Pancit Malabon
Also known as:
bcl - Central Bikol: Pansit Malabon
jv - Javanese: Pancit malabon
Category: noodle (rice noodle)
Cuisine: Filipino
Associated cuisines: Filipino
Area: Metro Manila
Countries: Philippines
Region: South Eastern Asia

The dish uses thick rice noodles. Its sauce has a yellow-orange hue, attributable to achuete (annatto seeds), shrimp broth, and flavor seasoned with patis (fish sauce for a complex umami flavor) and taba ng talangka (crab fat). Local fresh seafood toppings may include cooked shrimp, squid, smoked bangus (milkfish), mussels, and/or oysters. Other optional garnishes can include pork, hard-boiled duck/hen eggs, crushed chicharrón (pork rinds), chopped green onions, lightly browned sautéed minced garlic, and spritz of calamansi juice.

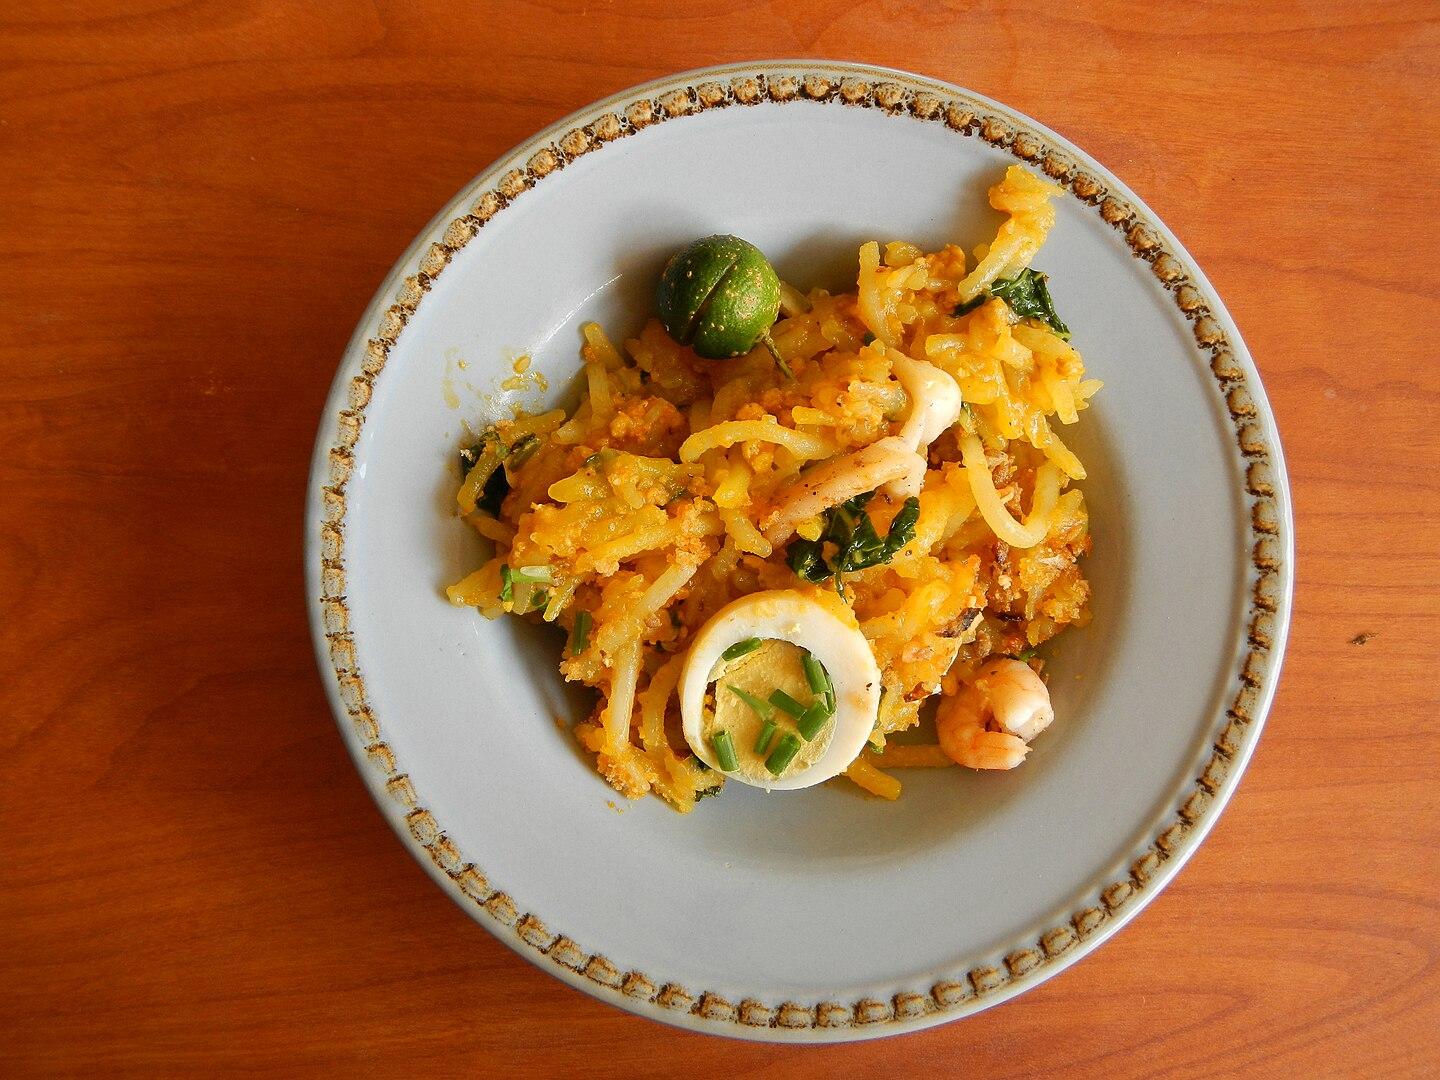